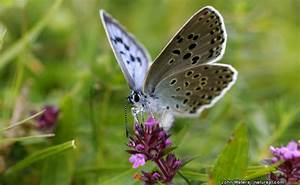
Label: farfalla